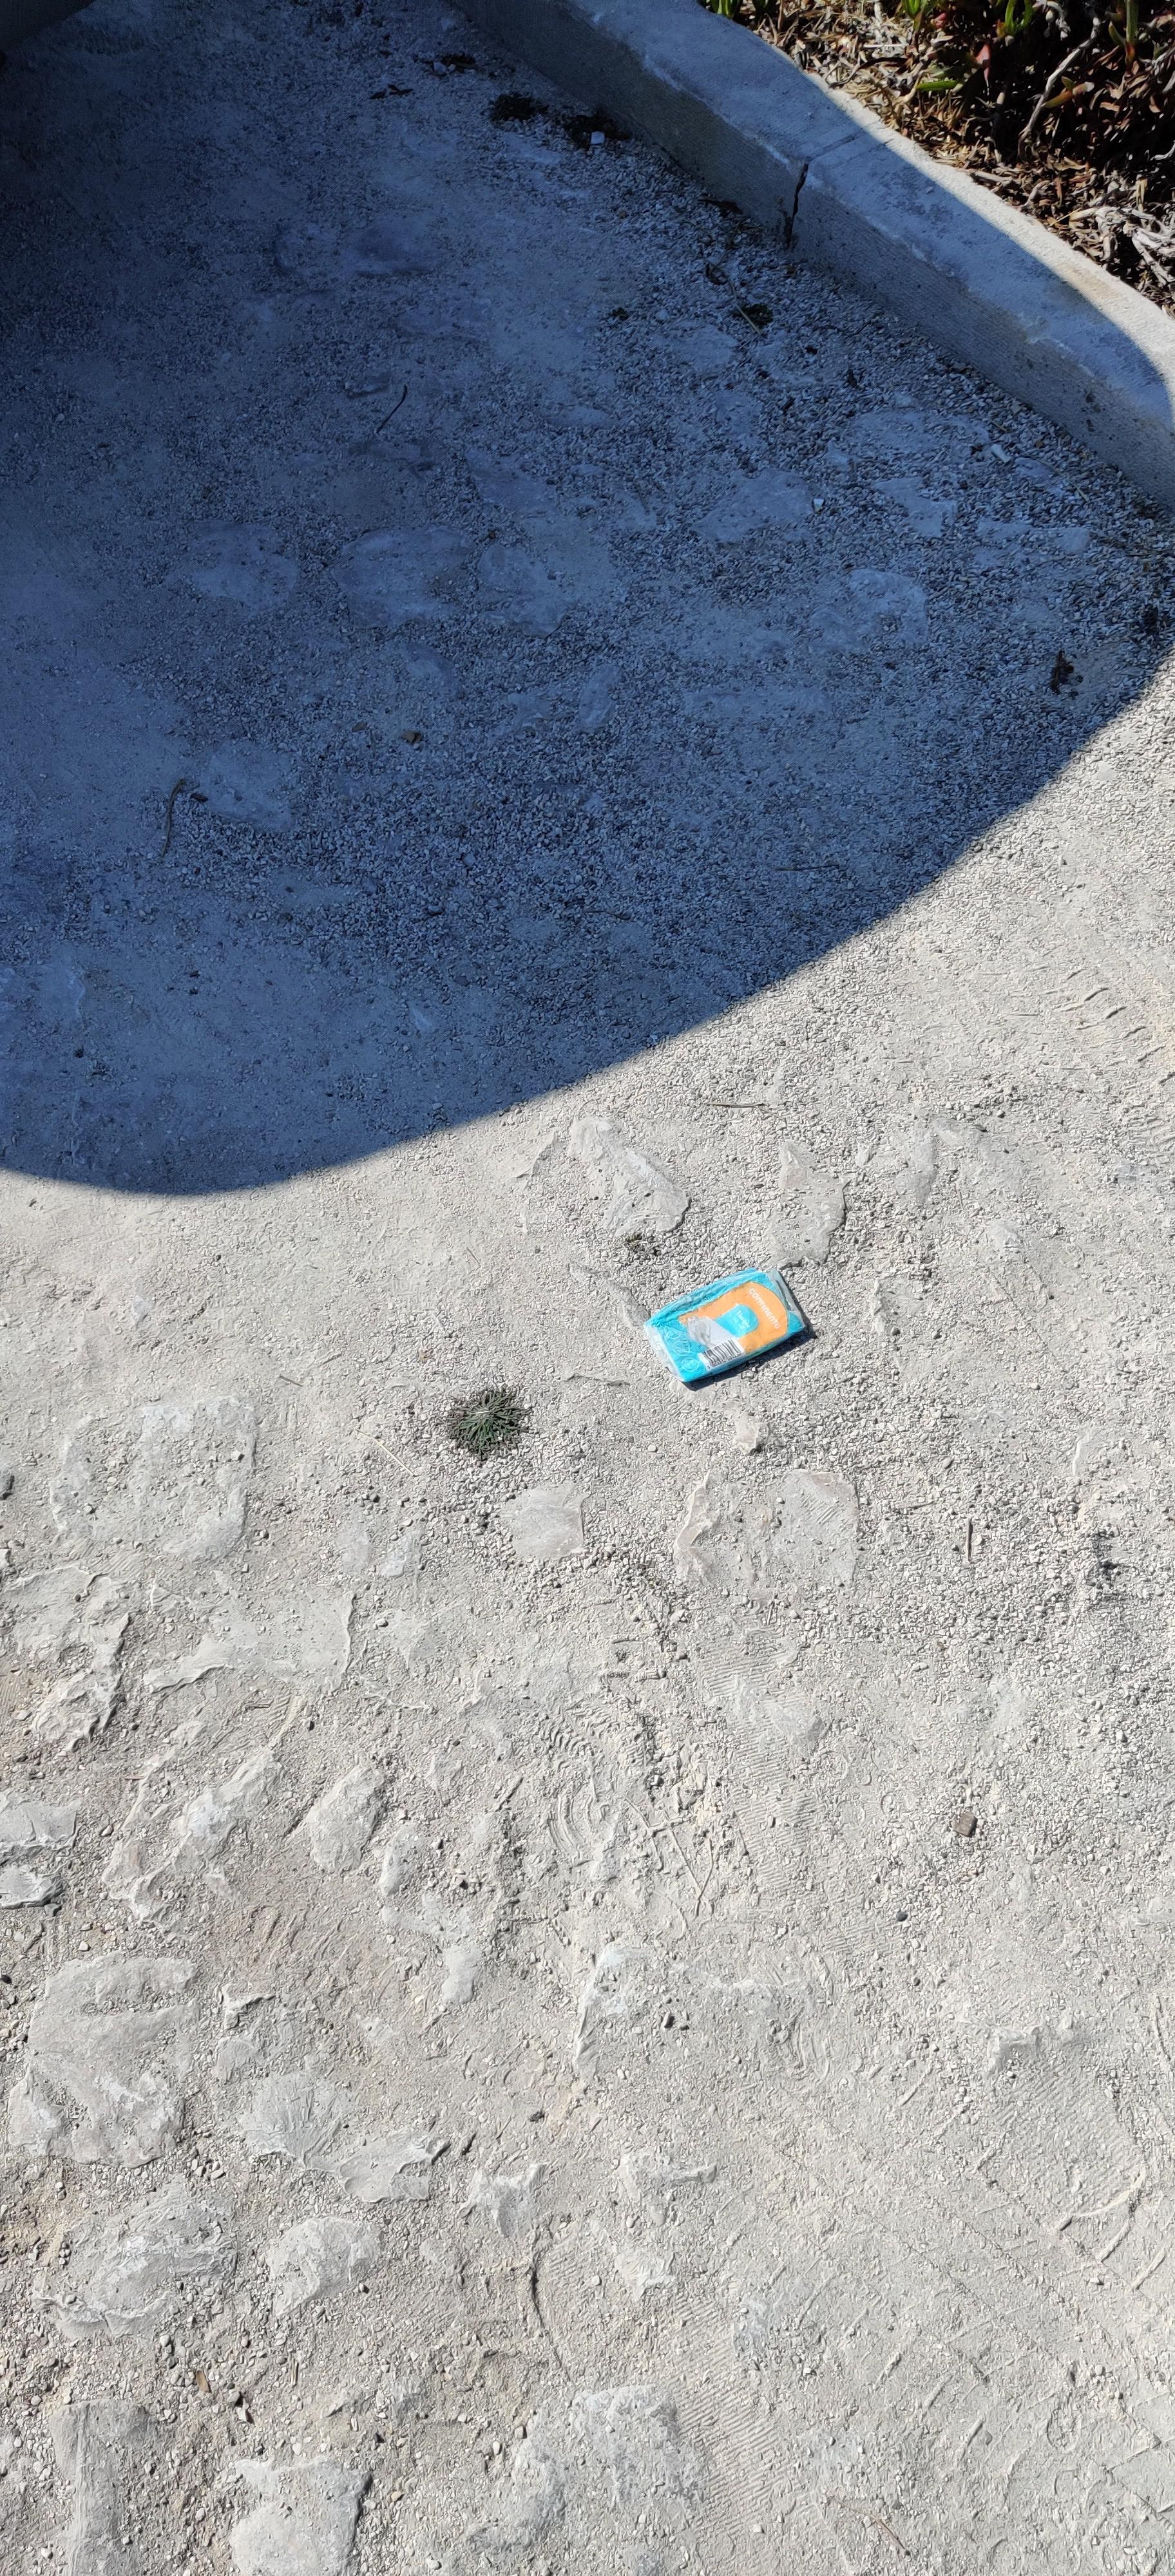
Object: Other plastic wrapper (Plastic bag & wrapper)